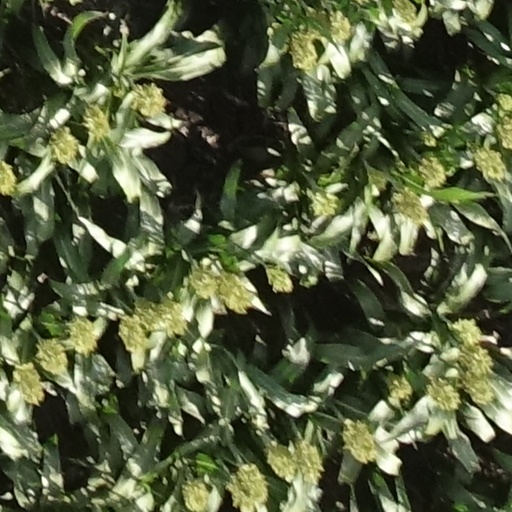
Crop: sorghum